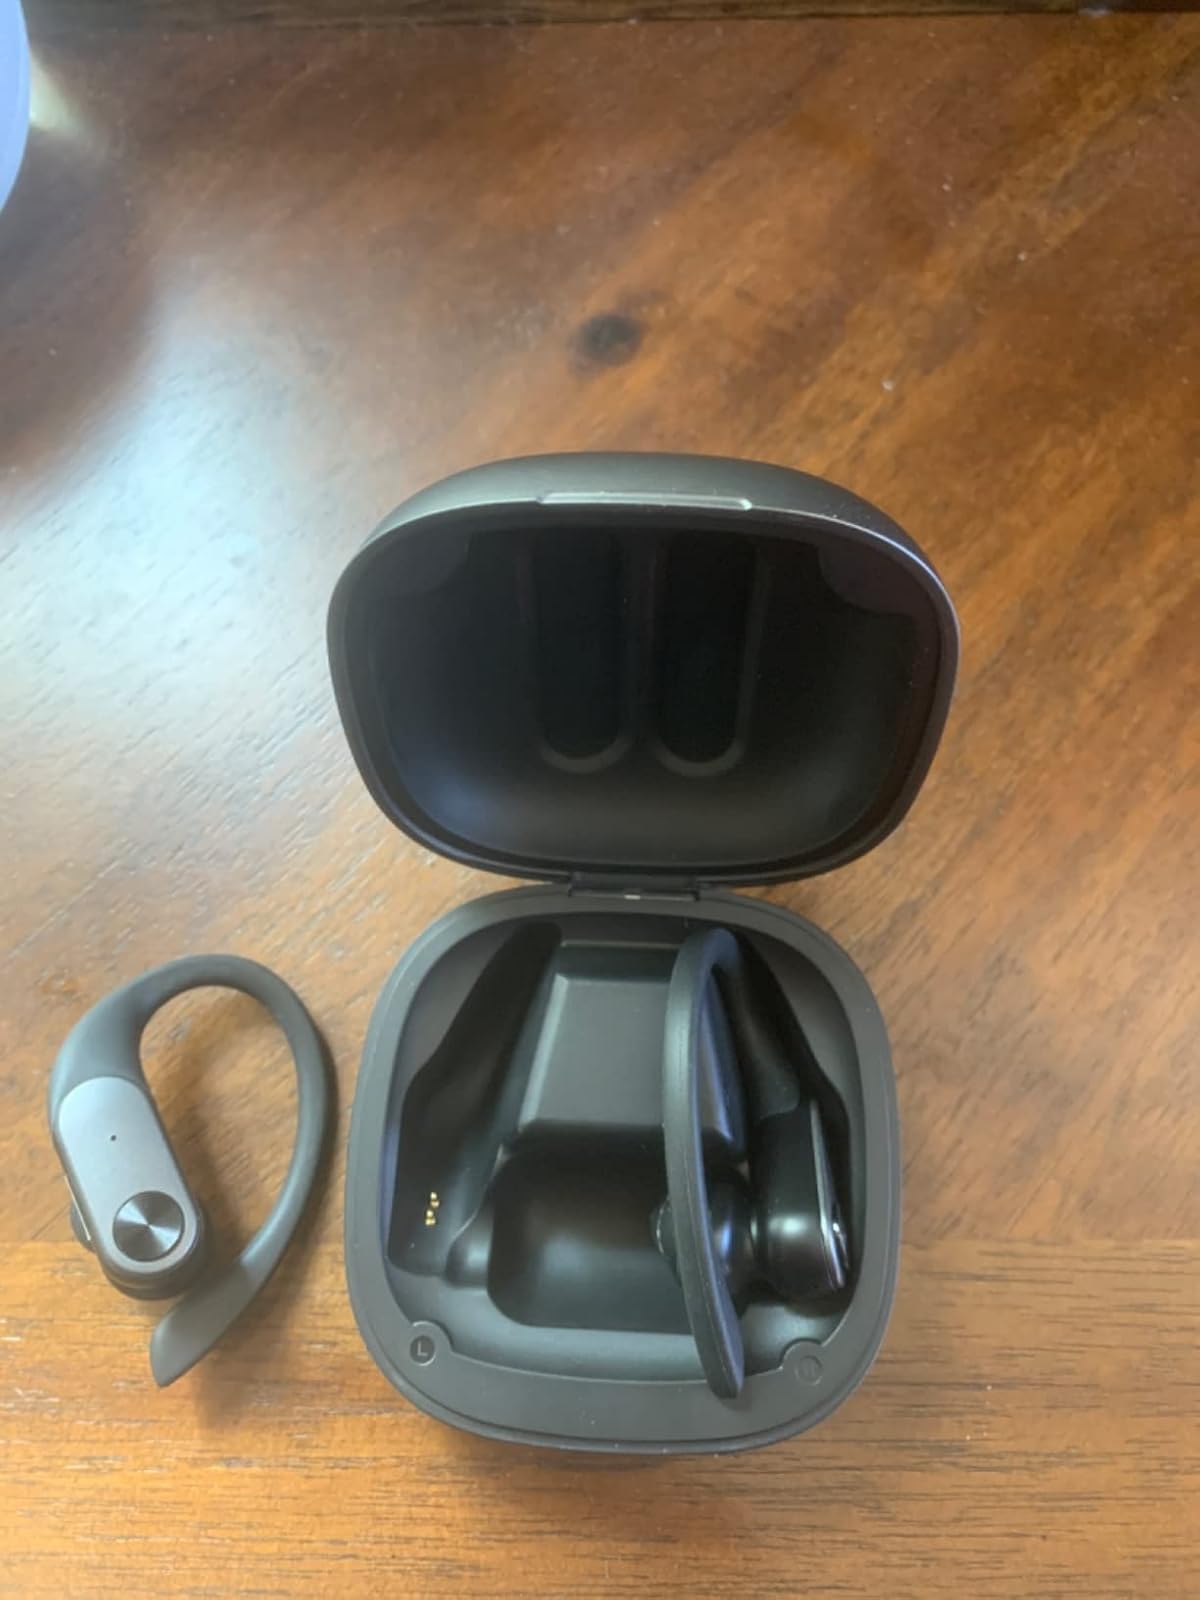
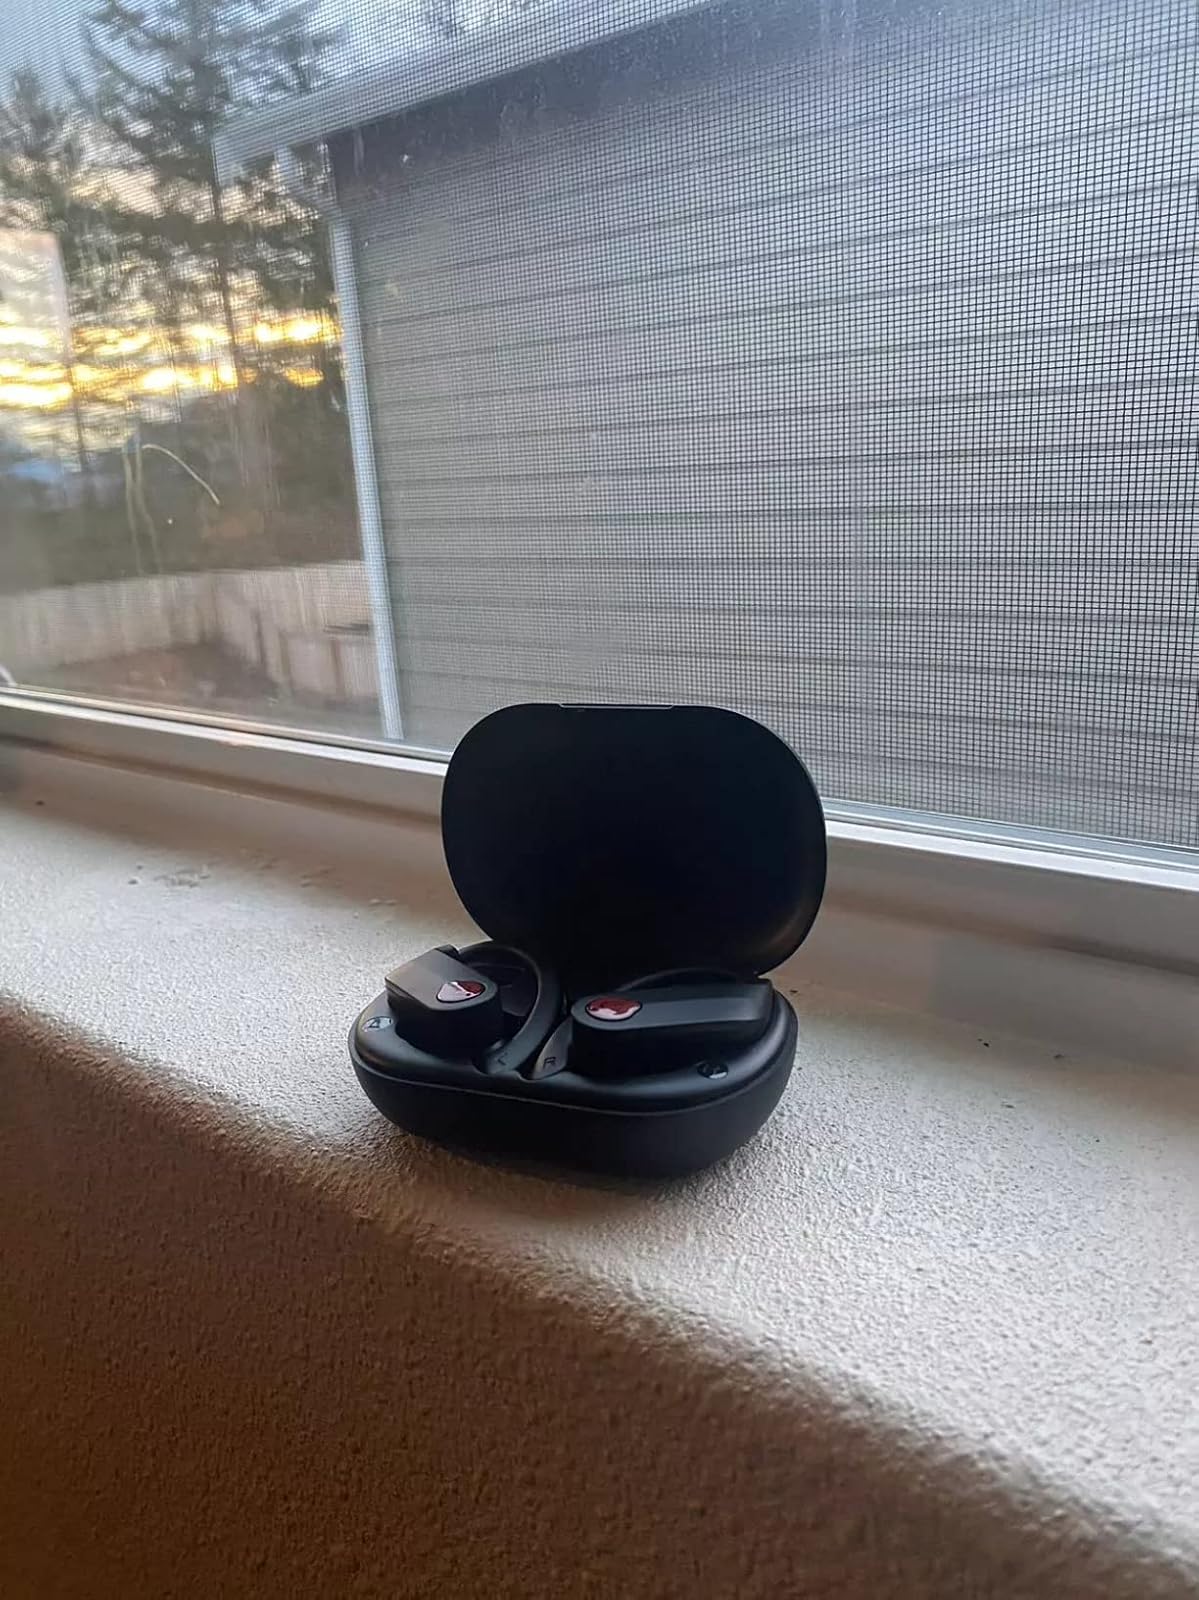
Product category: earbuds
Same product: no